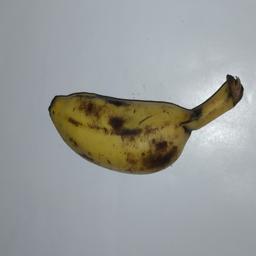
Banana variety: Champa Kola